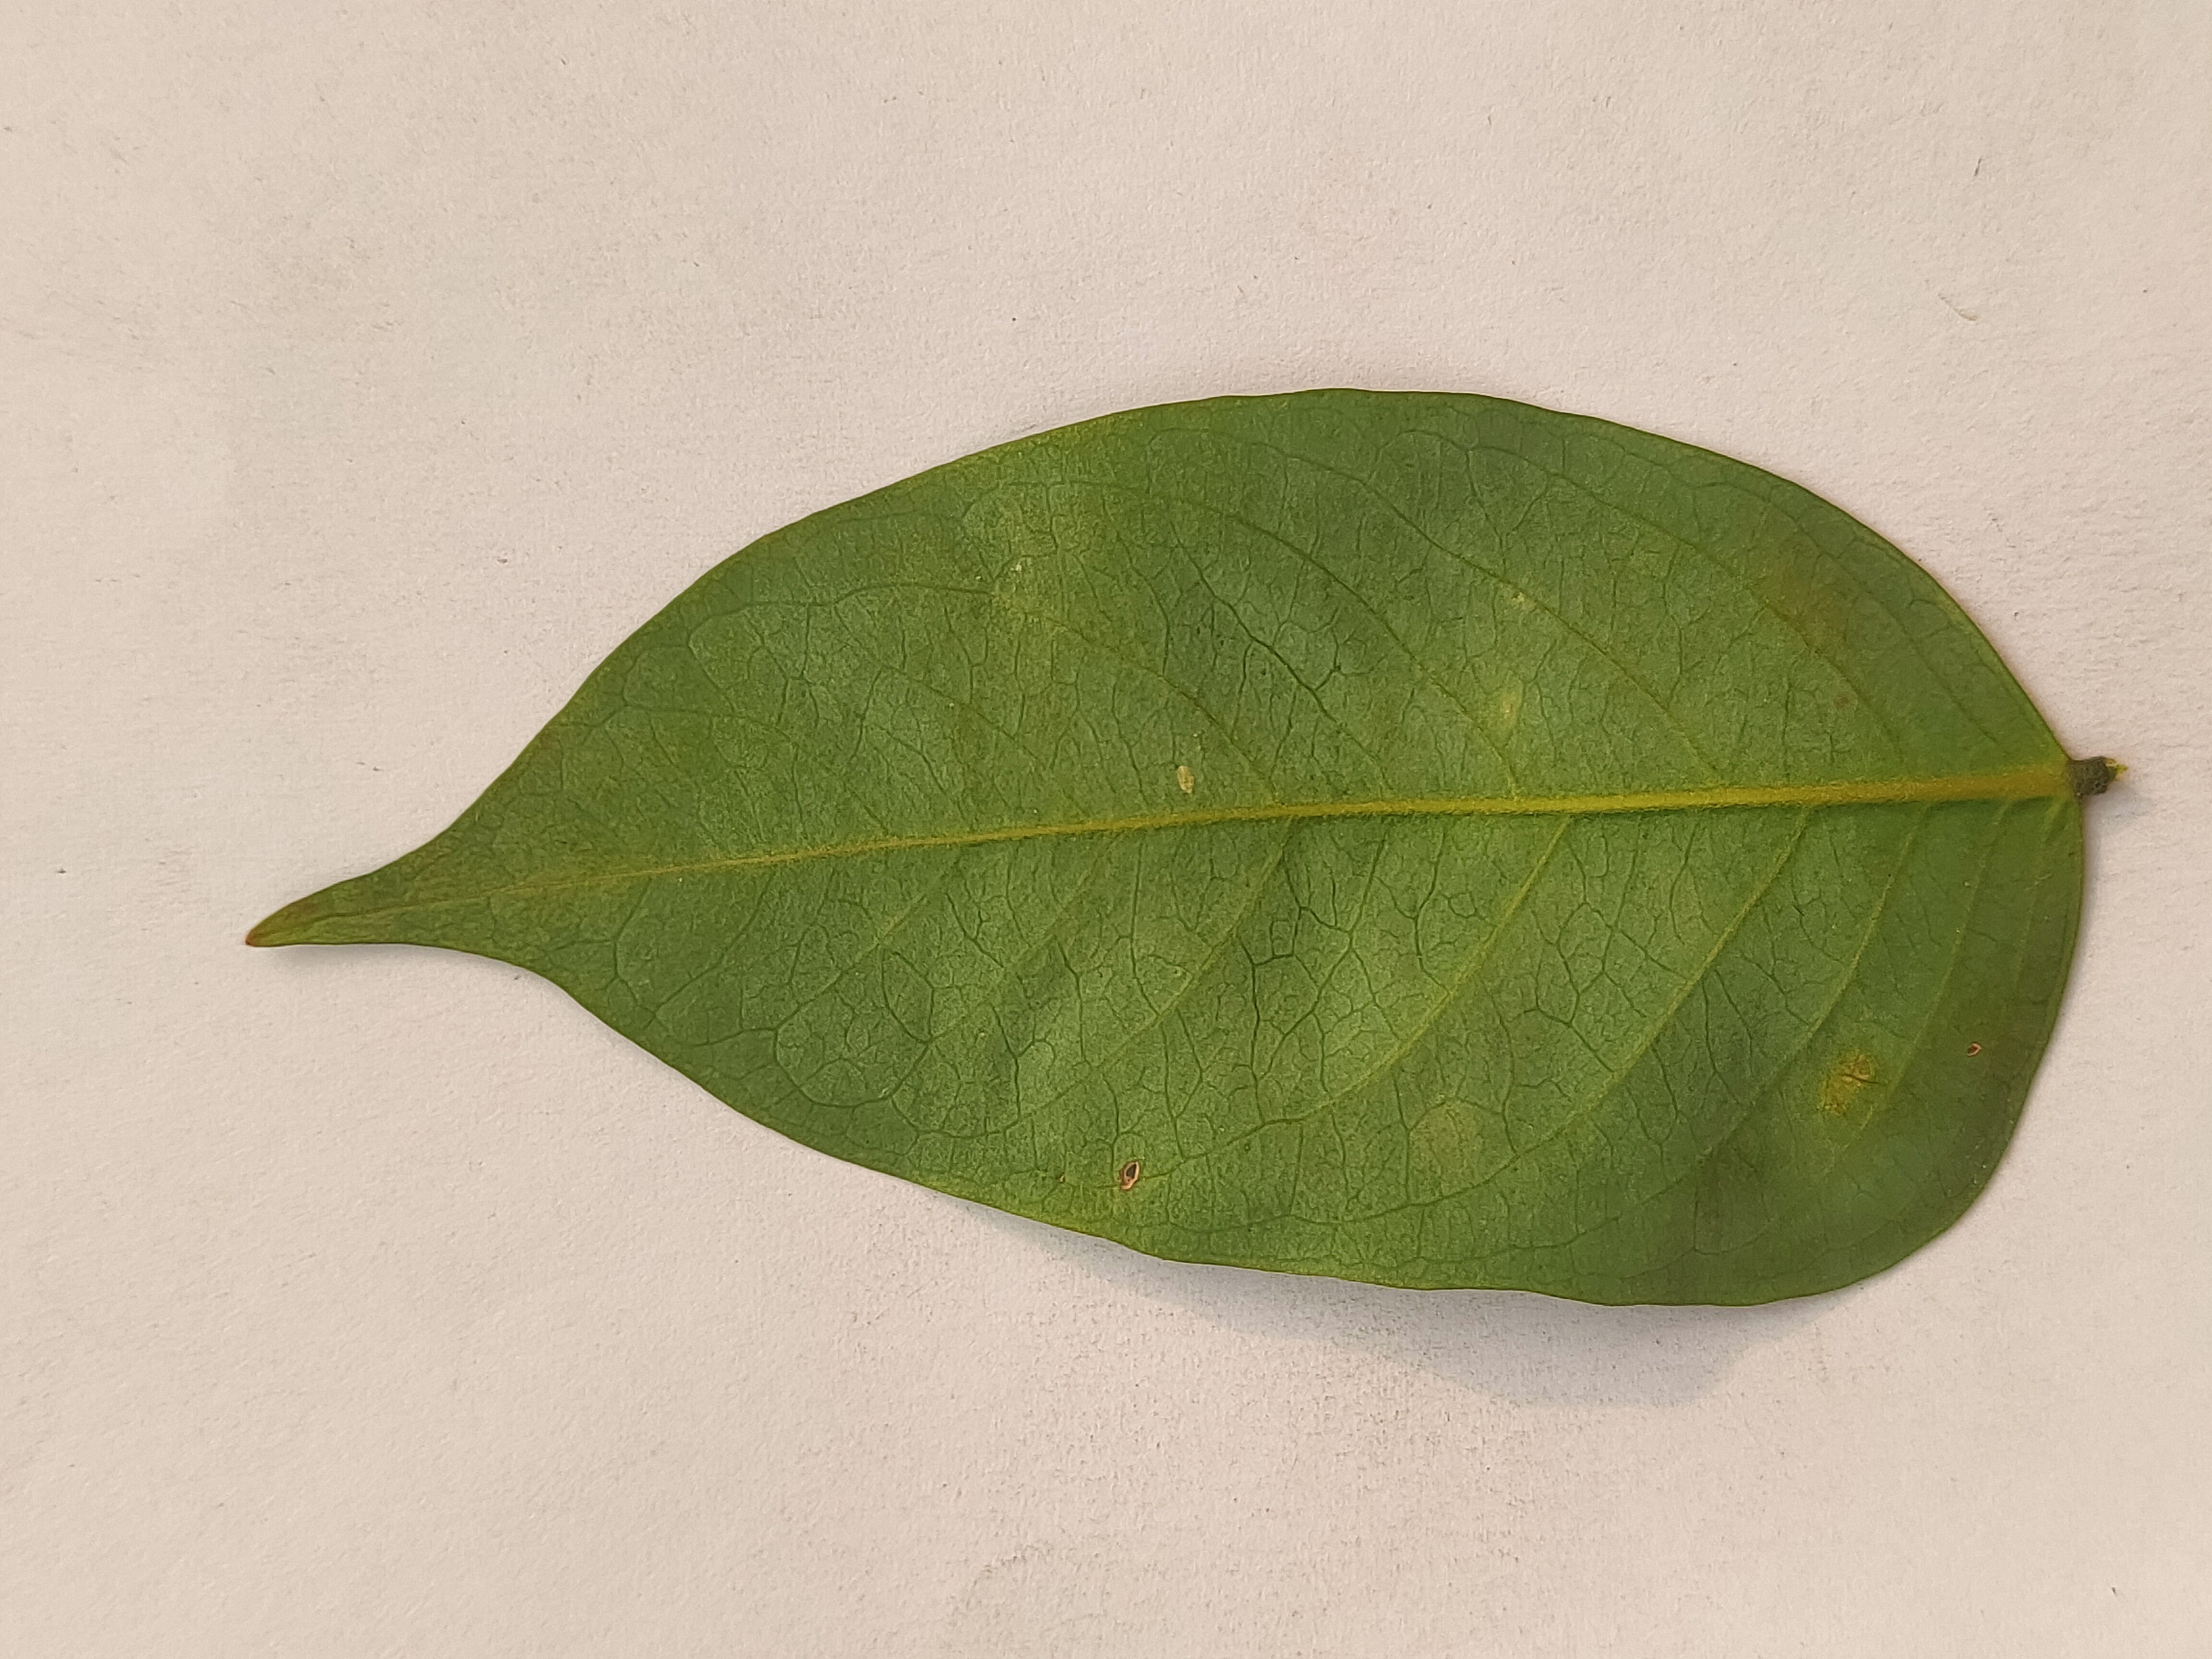
Leaf variety: Star Fruit